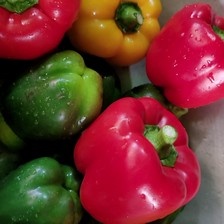
Label: capsicum